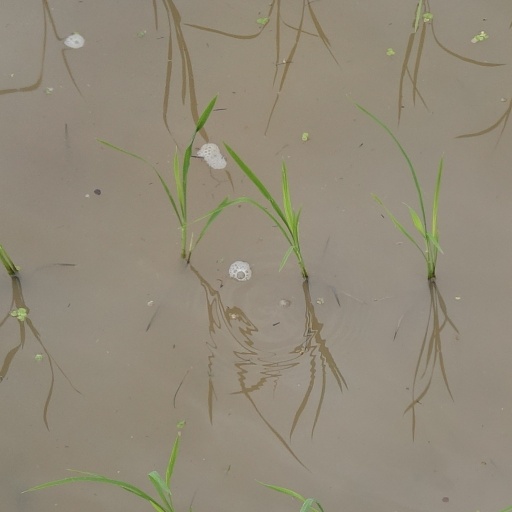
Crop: rice